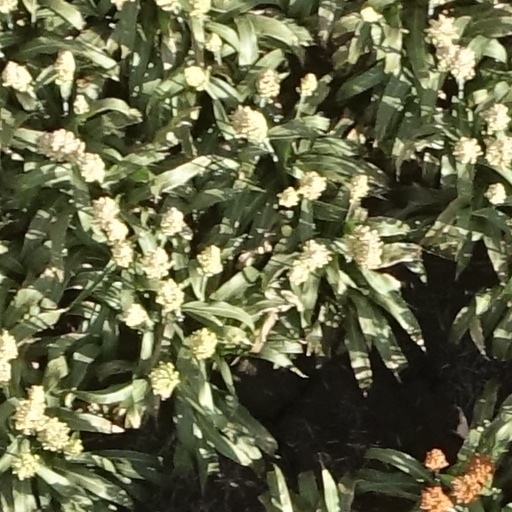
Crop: sorghum